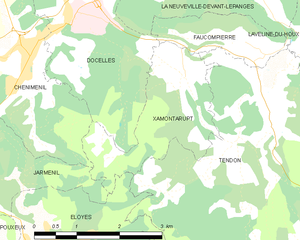
Carte des communes françaises Xamontarupt